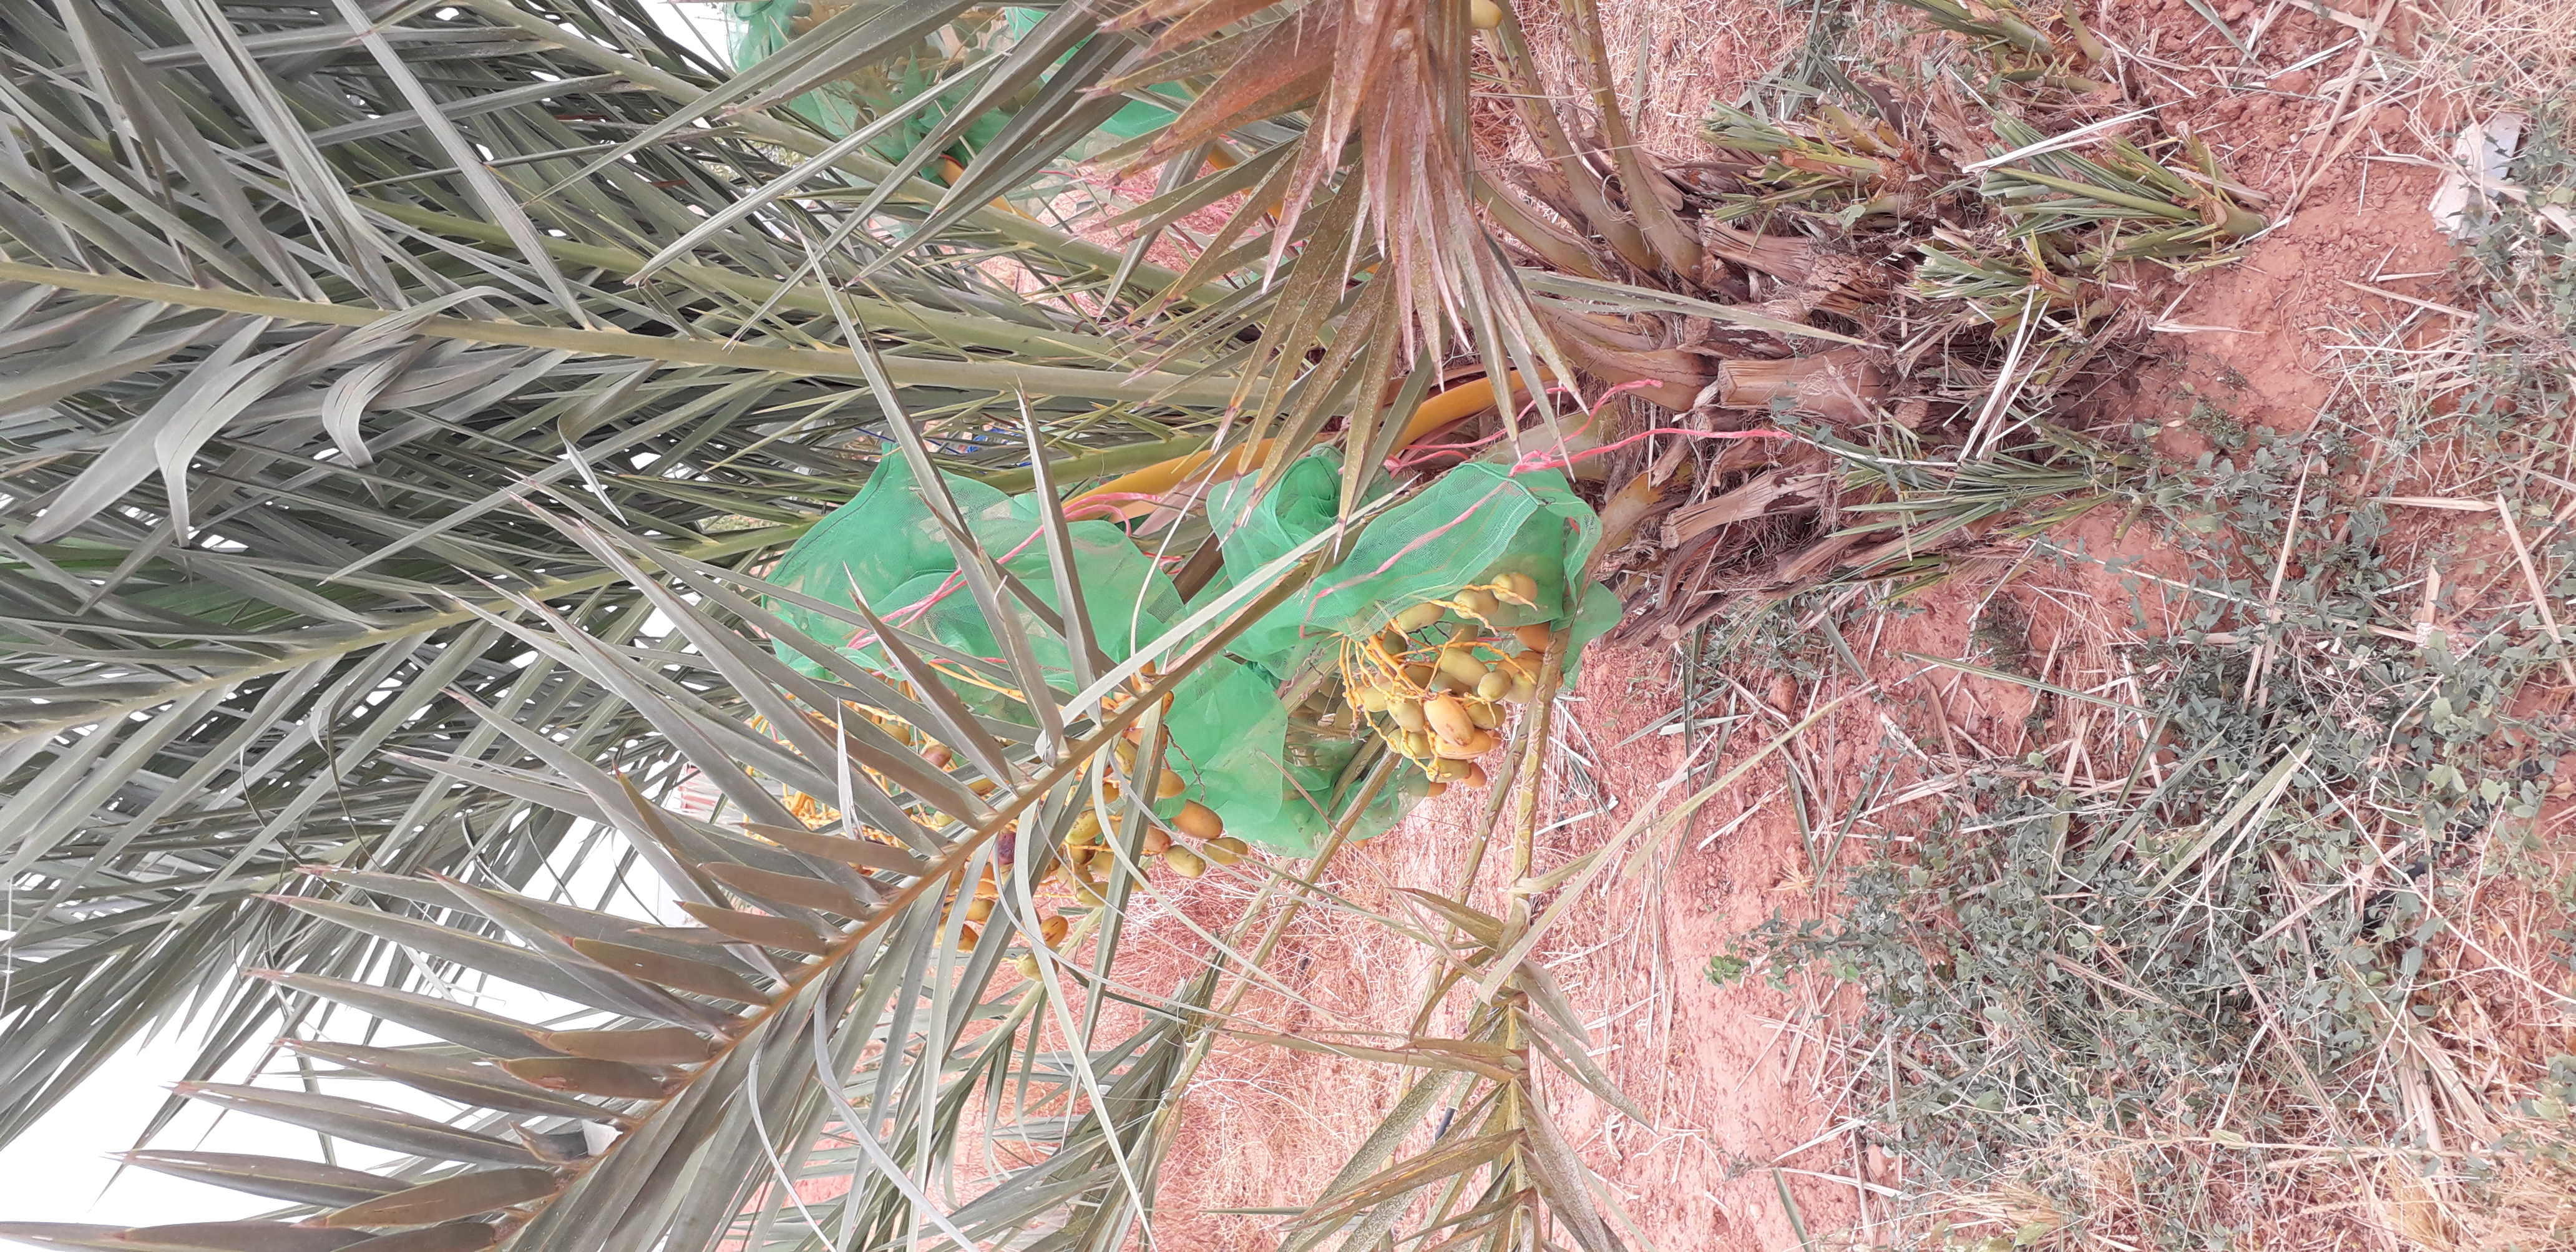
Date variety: Boumajhoul